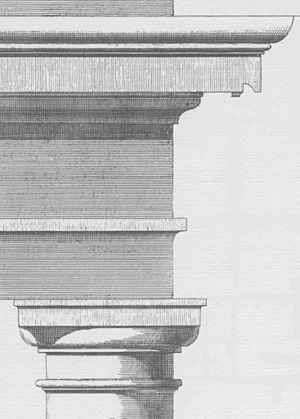
L'architecture étrusque, comme beaucoup d'autres de ses pratiques culturelles, se caractérise par l'intégration de savoirs précédents, issus des cultures grecque ou plus orientales, puis de leur assimilation en y apportant des modifications, et ensuite de leur transmission et intégration au monde romain.